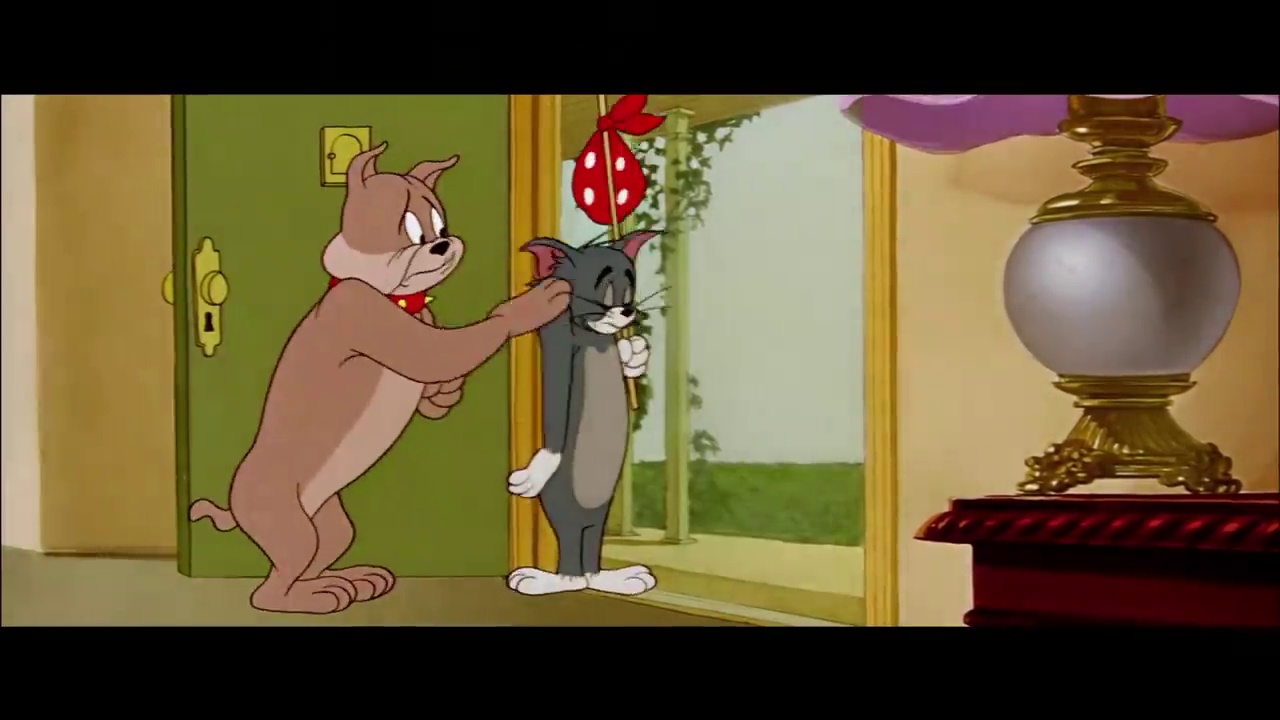
Portrait style: Cartoon Portrait